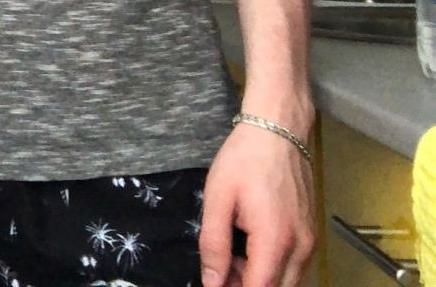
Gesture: no_gesture